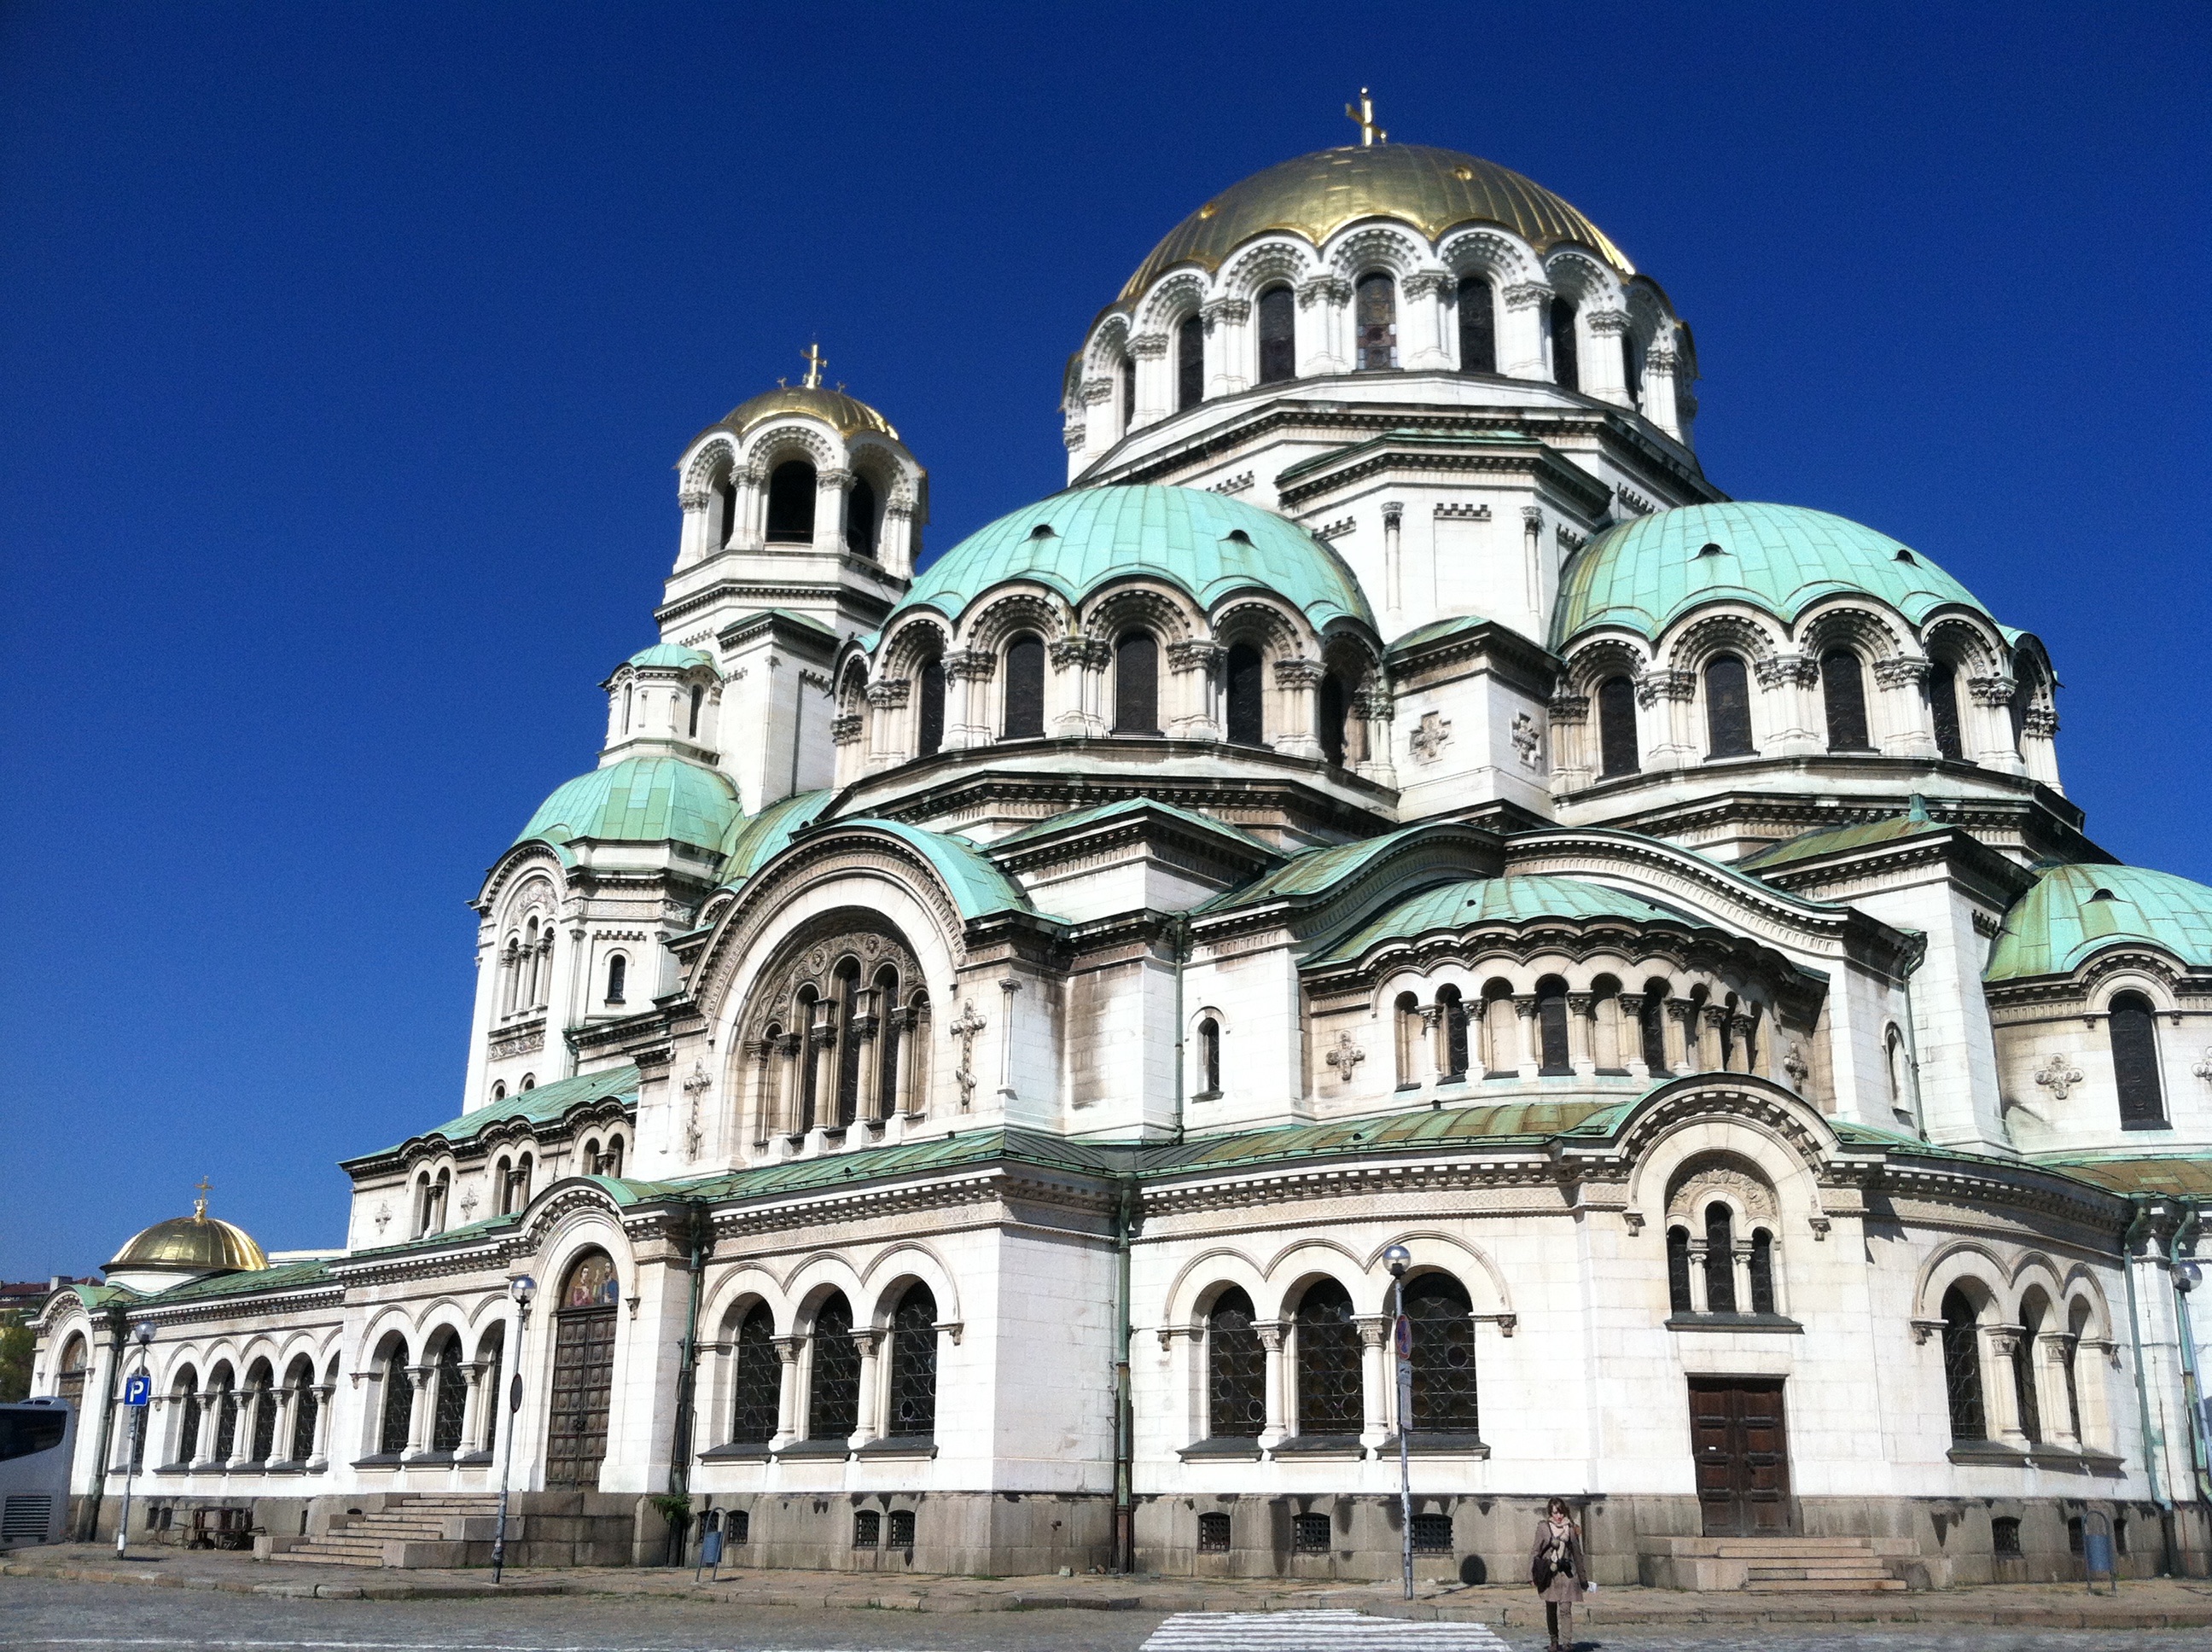
architecture, building, palace, landmark, facade, church, cathedral, place of worship, baptistery, monastery, synagogue, basilica, dome, classical architecture, historic site, byzantine architecture